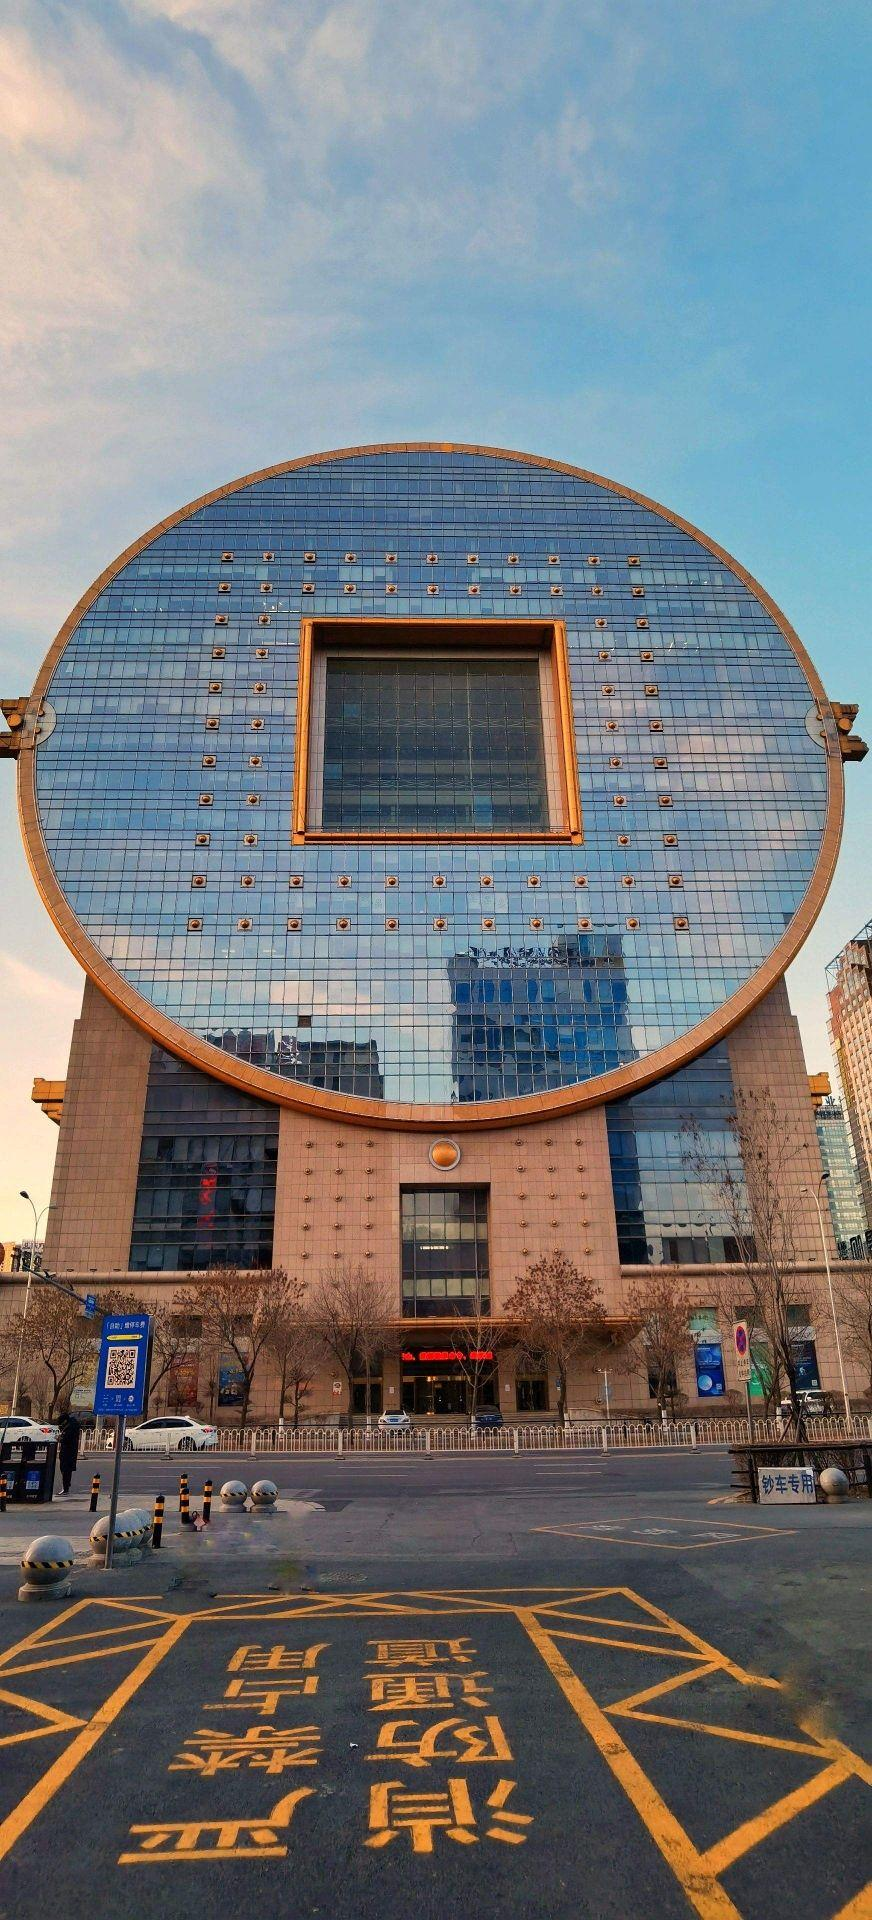
地标名称：方圆大厦
所在城市：沈阳市·沈河区